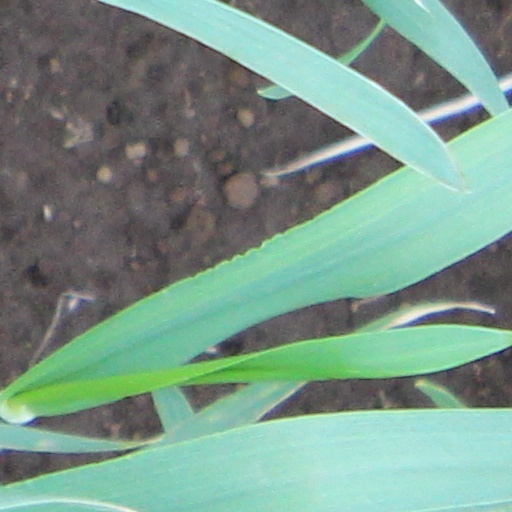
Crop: wheat